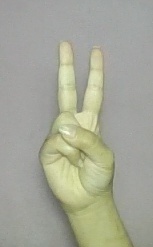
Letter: taa